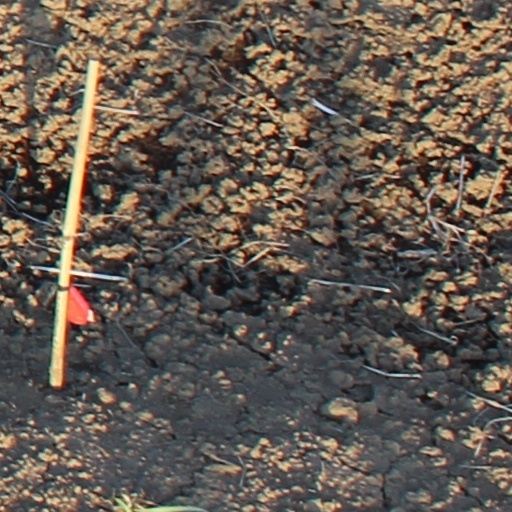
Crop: wheat